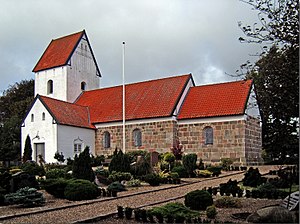
Kongens Tisted Kirke
Kongens Tisted Kirke
fra nord
Kongens Tisted Kirke ligger i landsbyen Kongens Tisted 8 km sydøst for Aars.